Jean-Nicolas Huyot

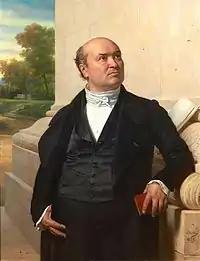
Jean-Nicolas Huyot (1839), portrait by Michel Martin Drolling.

Jean-Nicholas Huyot (25 December 1780, Paris – 2 August 1840, Paris) was a French architect, best known for his 1833 continuation of the Arc de Triomphe from the plans of Jean Chalgrin.